Answer in natural language. Estimate the real world distances between objects in the image. Which object is closer to black wooden chair with four legs (marked A), black wooden chair with four legs (marked B) or black rectangular countertop (marked C)? Choose between the following options: black rectangular countertop (marked C) or black wooden chair with four legs (marked B)
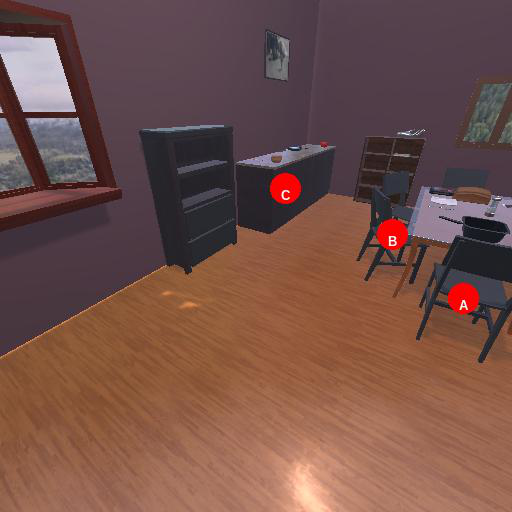
<answer>black wooden chair with four legs (marked B)</answer>